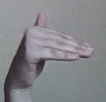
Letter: khaa